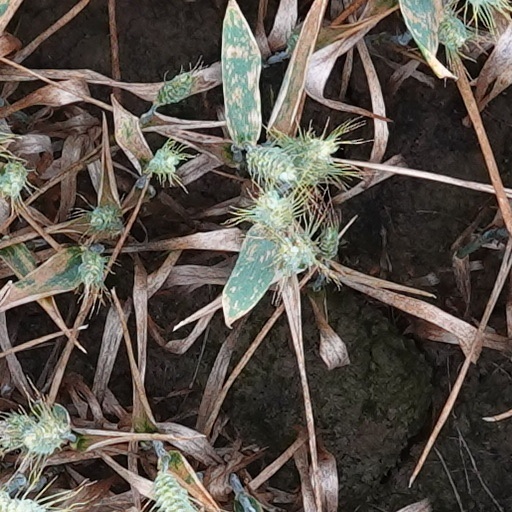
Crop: wheat